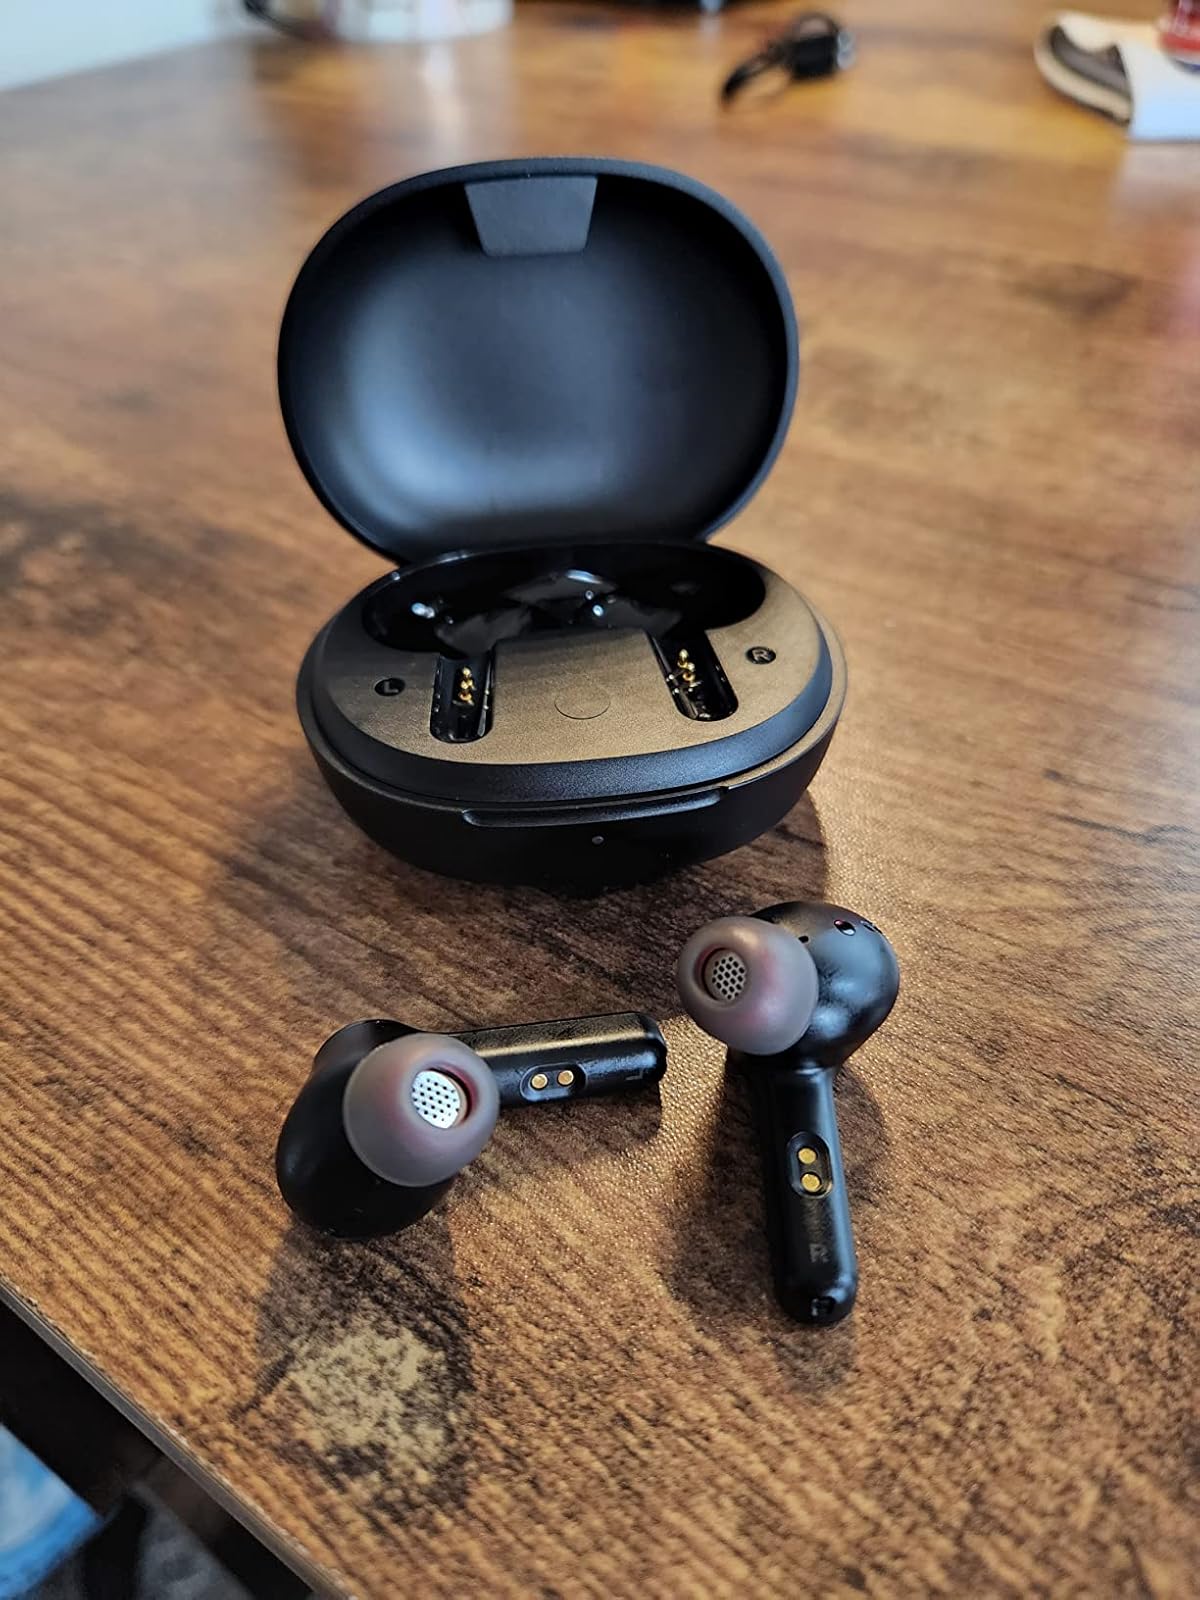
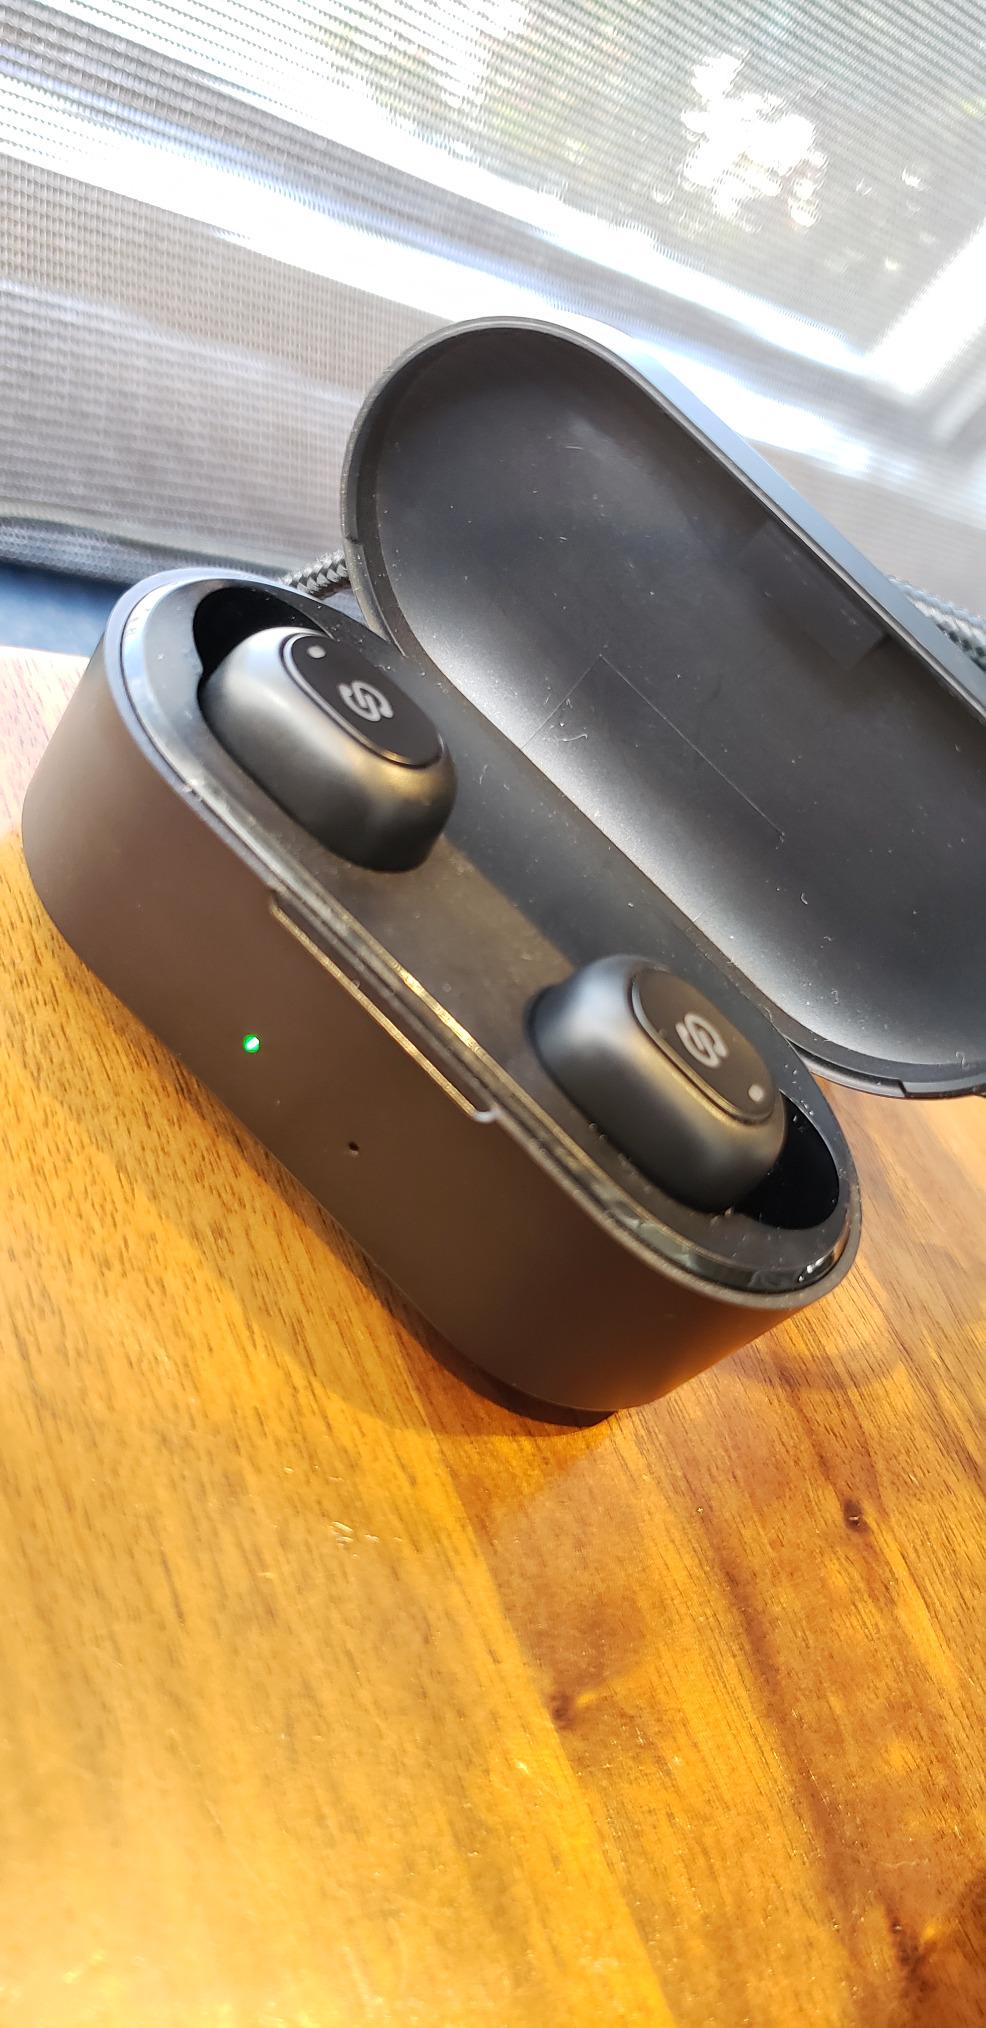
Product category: earbuds
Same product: no